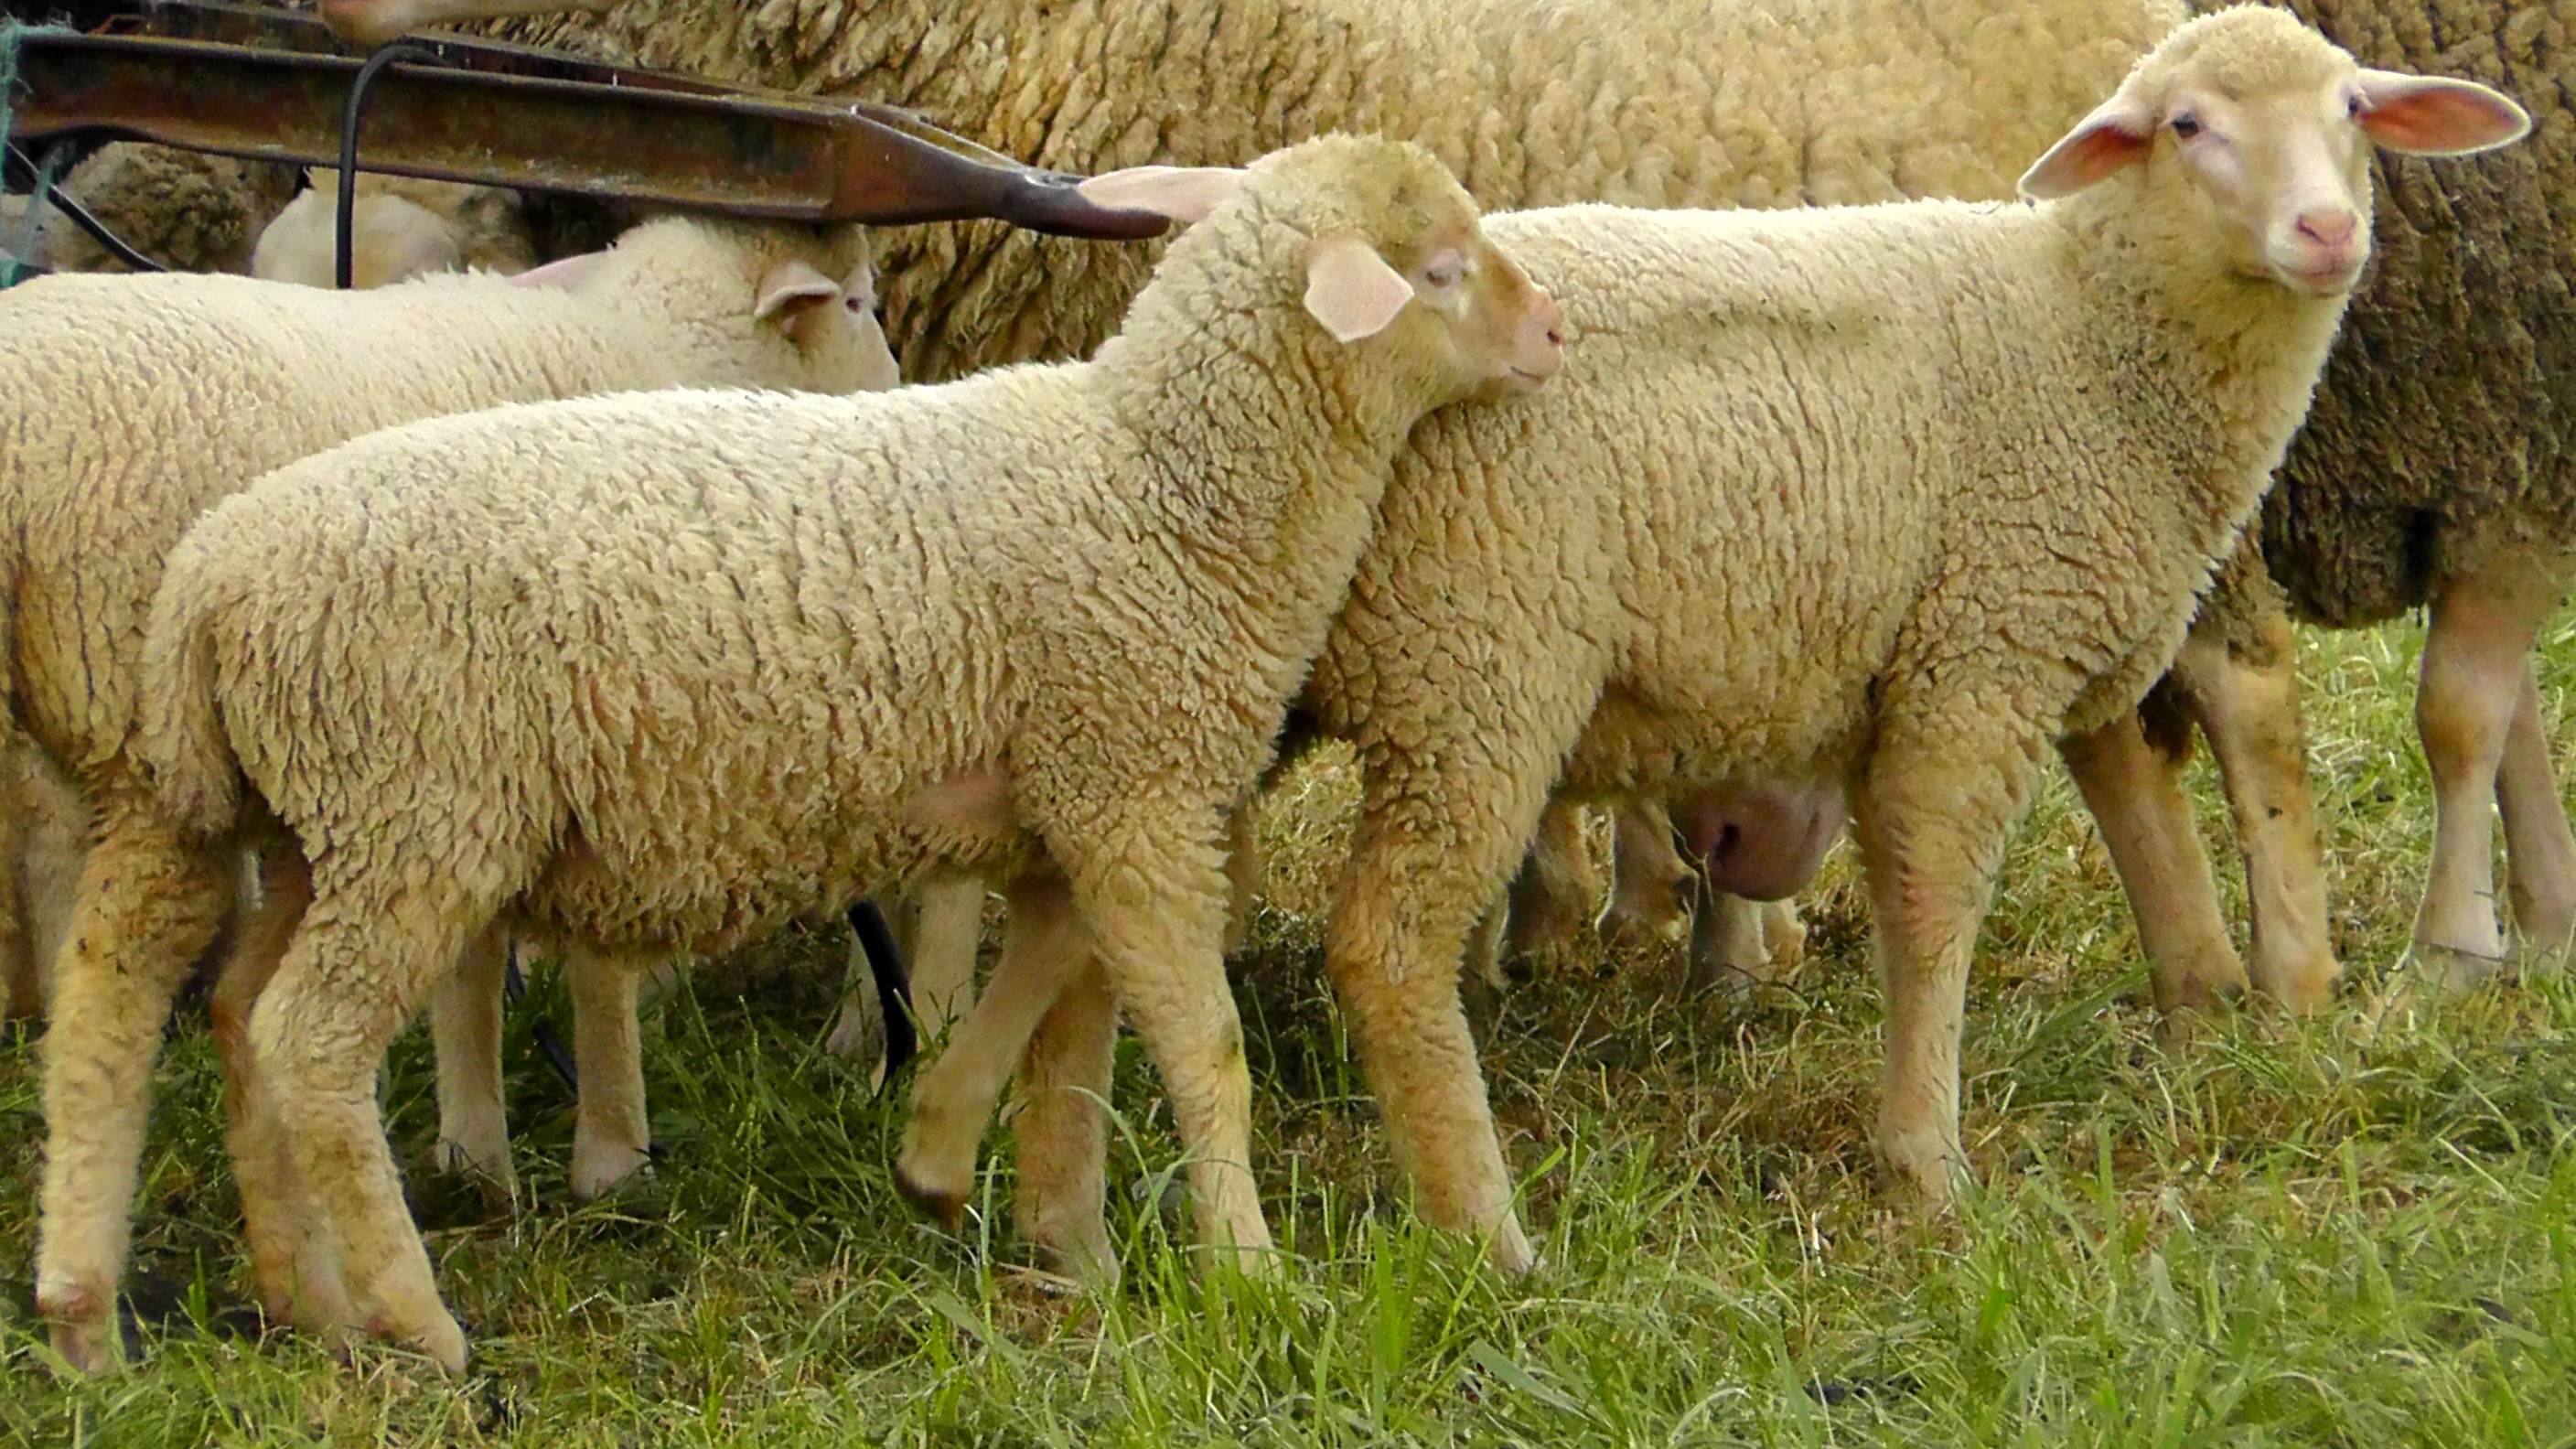
grass, meadow, animal, fur, herd, pasture, grazing, community, sheep, mammal, together, wool, fauna, flock of sheep, affection, head, vertebrate, sheeps, soft, idyll, cow goat family